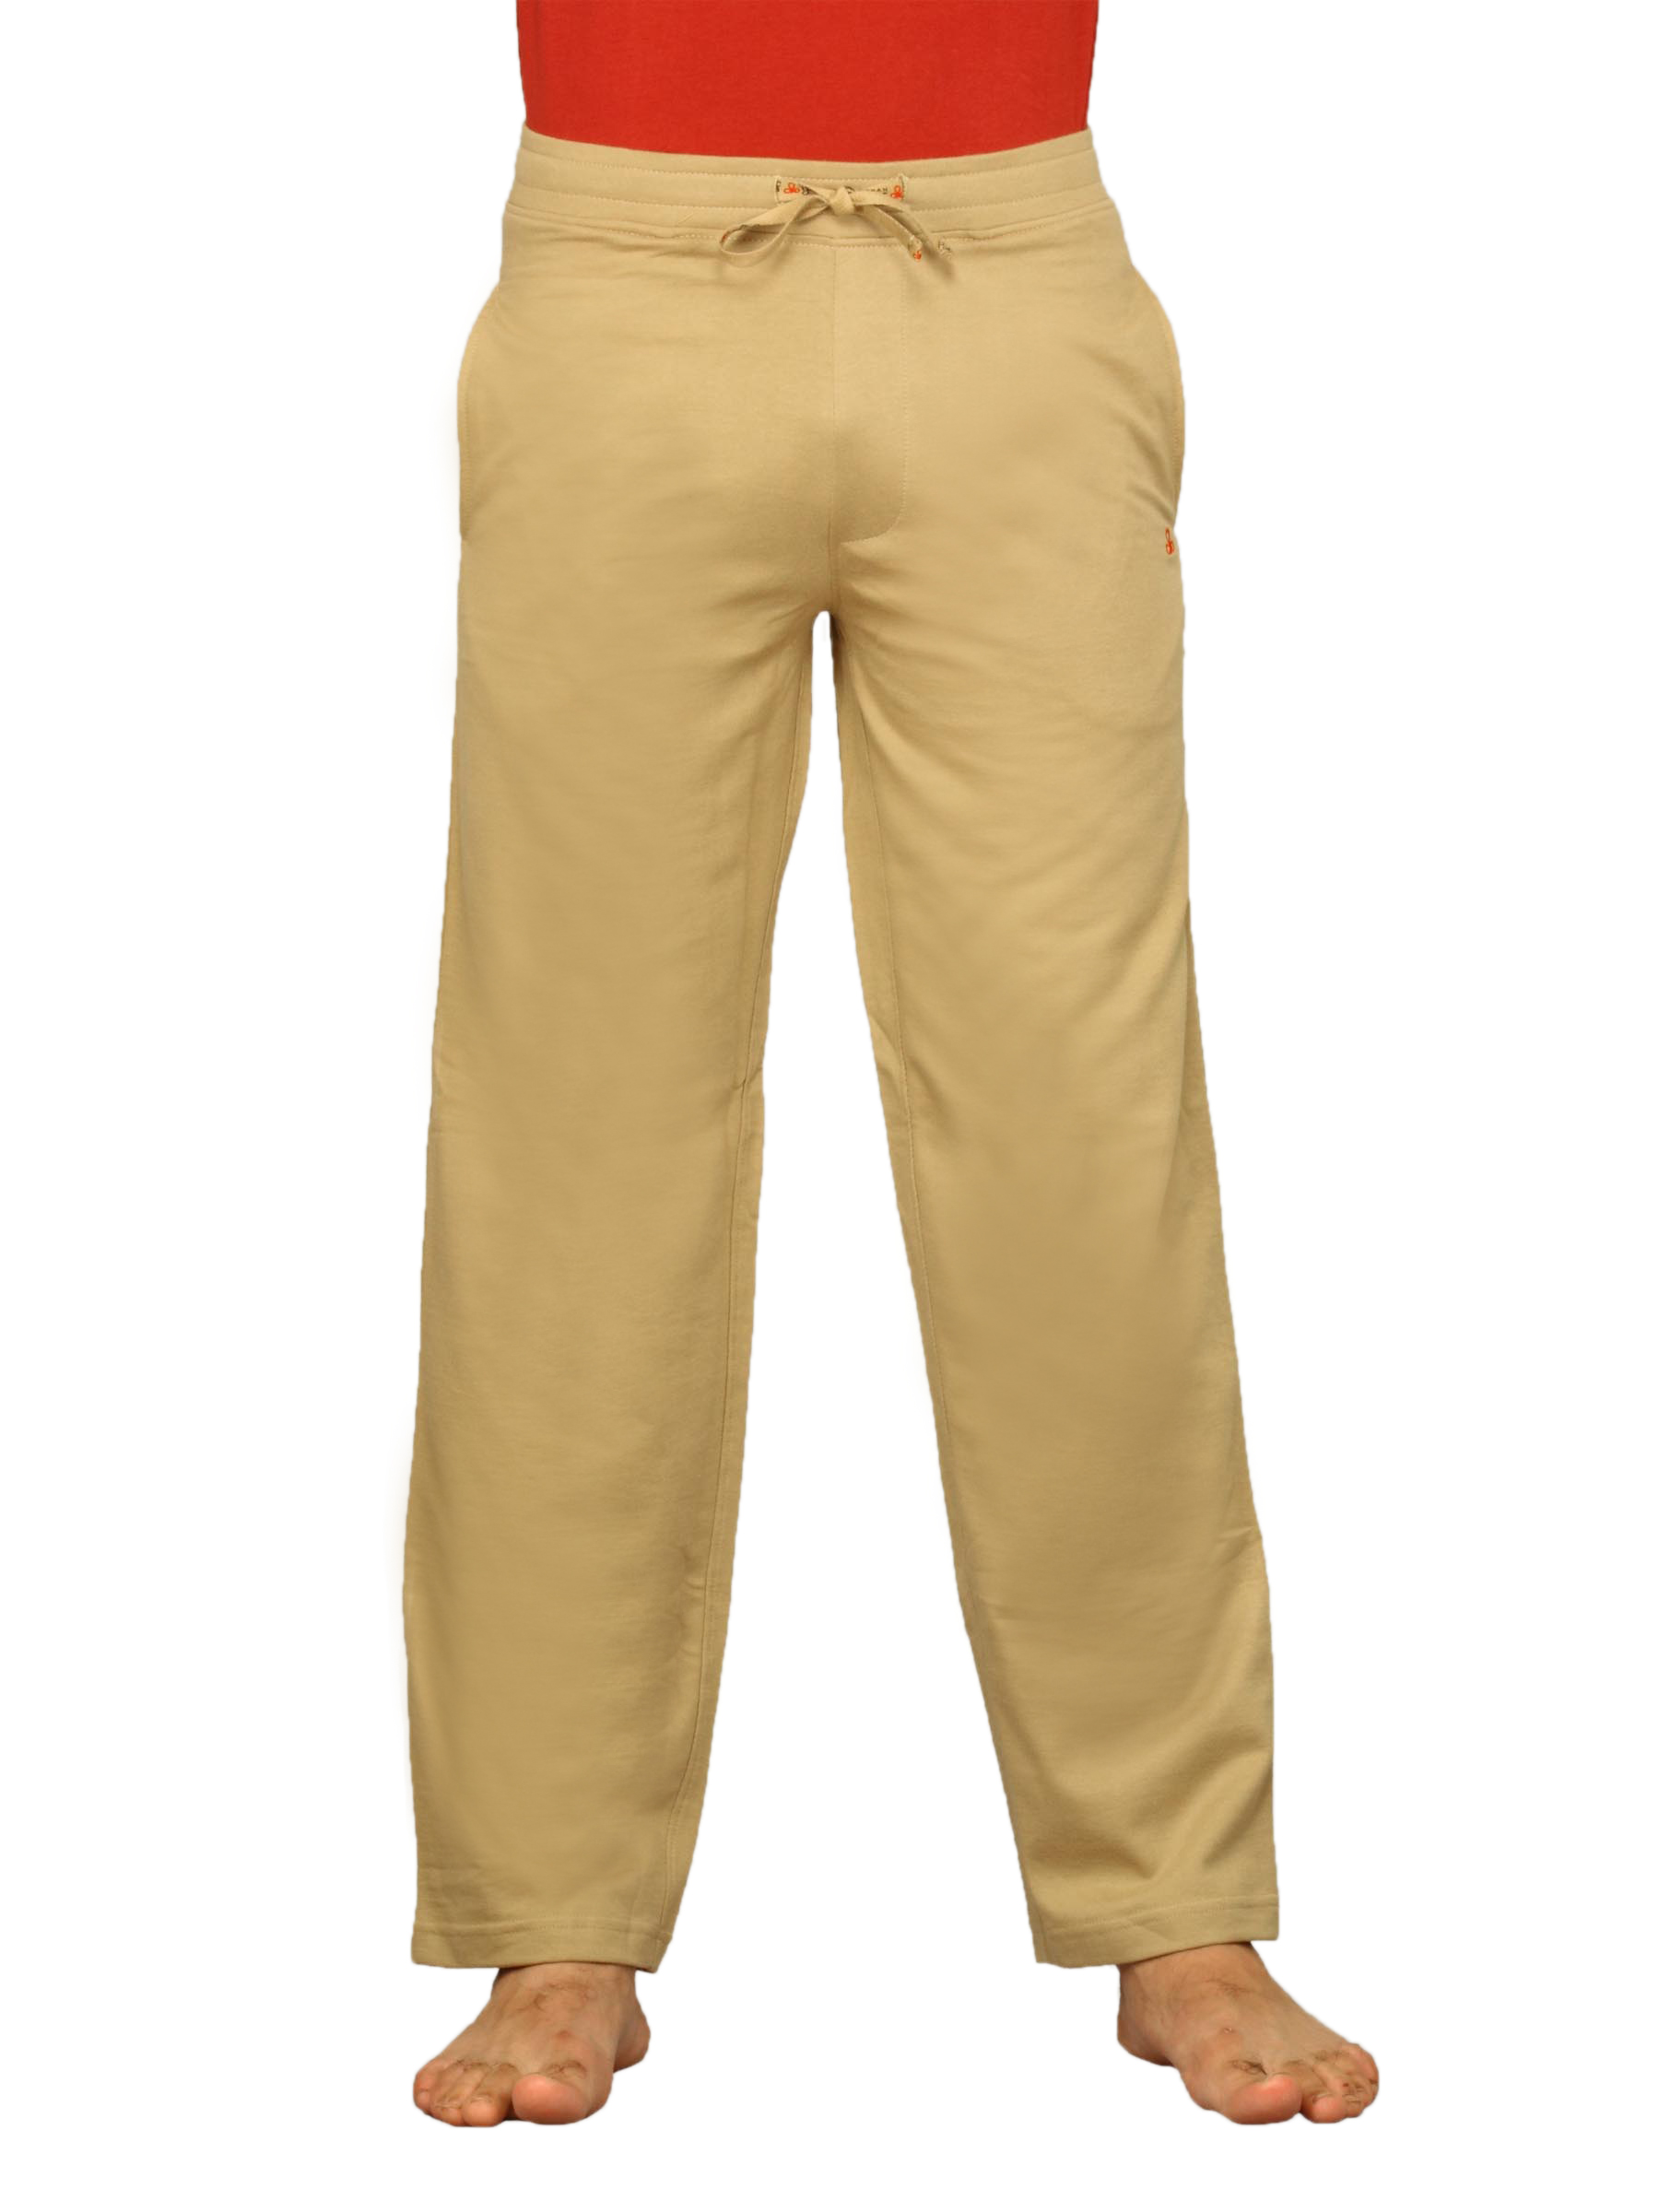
Urban Yoga Men's Yoga Beige Track Pant
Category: Apparel / Bottomwear / Track Pants
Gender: Men
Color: Beige
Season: Summer 2011
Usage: Casual